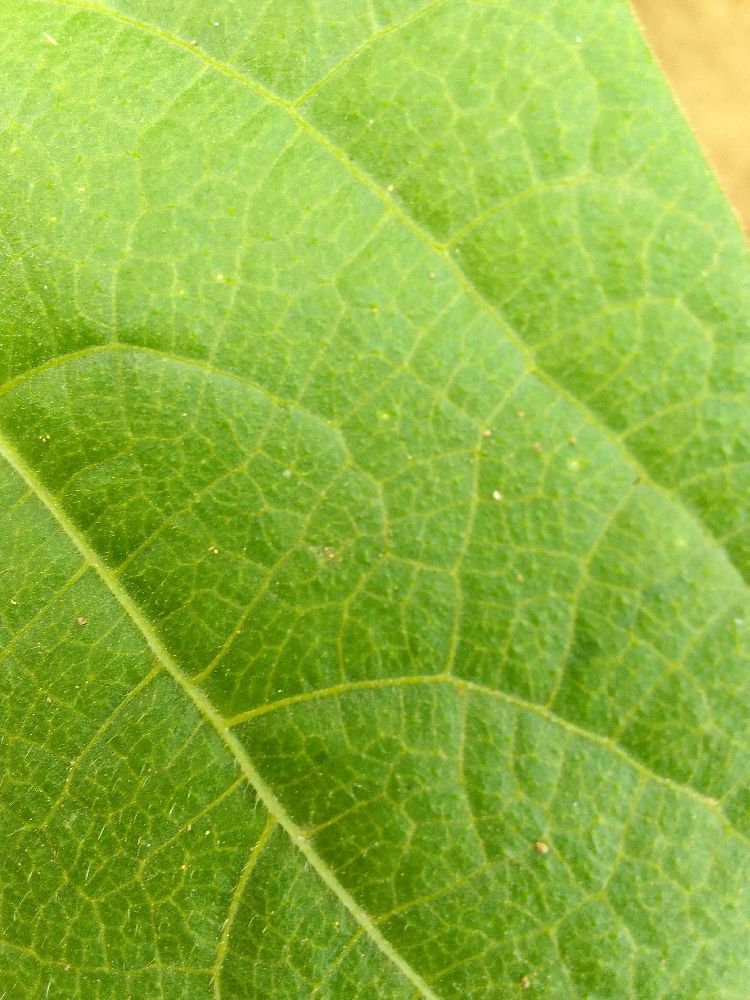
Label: healthy